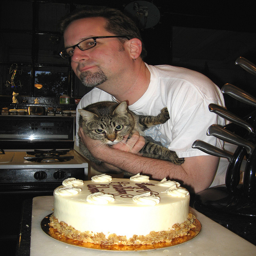
A man holding a cat on top of a white cake.
a man holding a cat next to a birthday cake.
A man is holding a cat overlooking a birthday cake.
A man holding his cat sitting in front of a birthday cake.
A man holding a cat in a kitchen in front of a cake.